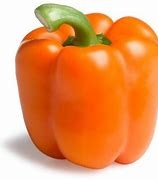
Label: capsicum